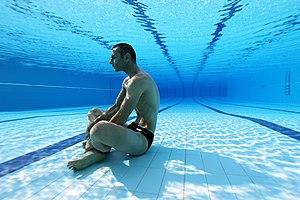
Stéphane Mifsud est un apnéiste français né le 13 août 1971 à Istres détenteur de plusieurs records du monde d'apnée.